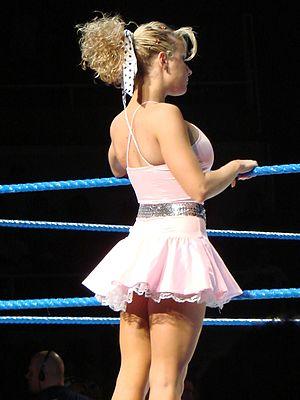
Kara Elizabeth Drew, plus connue sous le nom de Cherry est une catcheuse américaine, anciennement employée dans la World Wrestling Entertainment dans la division SmackDown.